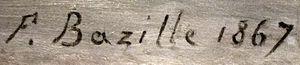
Jean Frédéric Bazille, né le 6 décembre 1841 à Montpellier et mort au combat le 28 novembre 1870 à Beaune-la-Rolande, est un peintre impressionniste français.